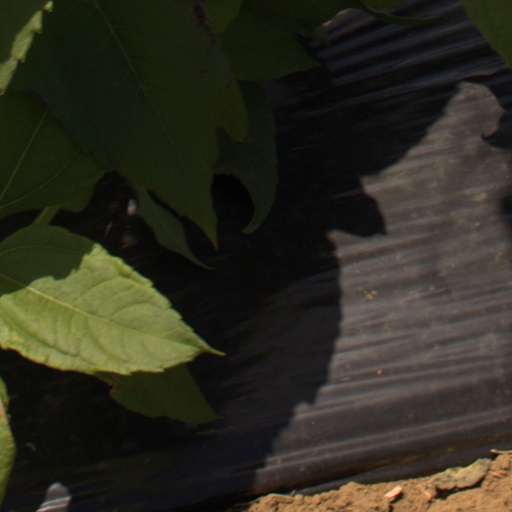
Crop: Jerusalem artichoke